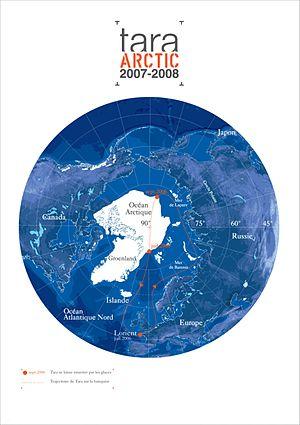
Tara, originellement nommé Antarctica puis Seamaster, est un voilier français destiné à la recherche scientifique et à la défense de l'environnement. Dans le cadre de l'Année polaire internationale 2007-2008, ce voilier de type goélette a été utilisé en Arctique par l'expédition Tara Arctic dans le but de faire des relevés permettant de mieux comprendre les changements climatiques qui s'y opèrent. En 2009, dans le cadre de l'expédition Tara Oceans, Tara parcourt les mers et les océans du globe à la découverte du monde planctonique, afin de réaliser une collecte sans précédent des micro-organismes marins et d’établir notamment une cartographie de leur répartition, des modèles de leurs interactions. En 2014, l’expédition Tara Méditerranée va durer 7 mois et son objectif est de comprendre les impacts des micro-plastiques sur l’écosystème marin, dans la mer la plus polluée du monde. D'avril 2016 à novembre 2018, l'expédition Tara Pacific permet d'étudier la biodiversité complète des récifs coralliens - du gène à l’écosystème - et de mieux comprendre leur capacité d’adaptation aux changements environnementaux globaux liés aux facteurs humains et climatiques.